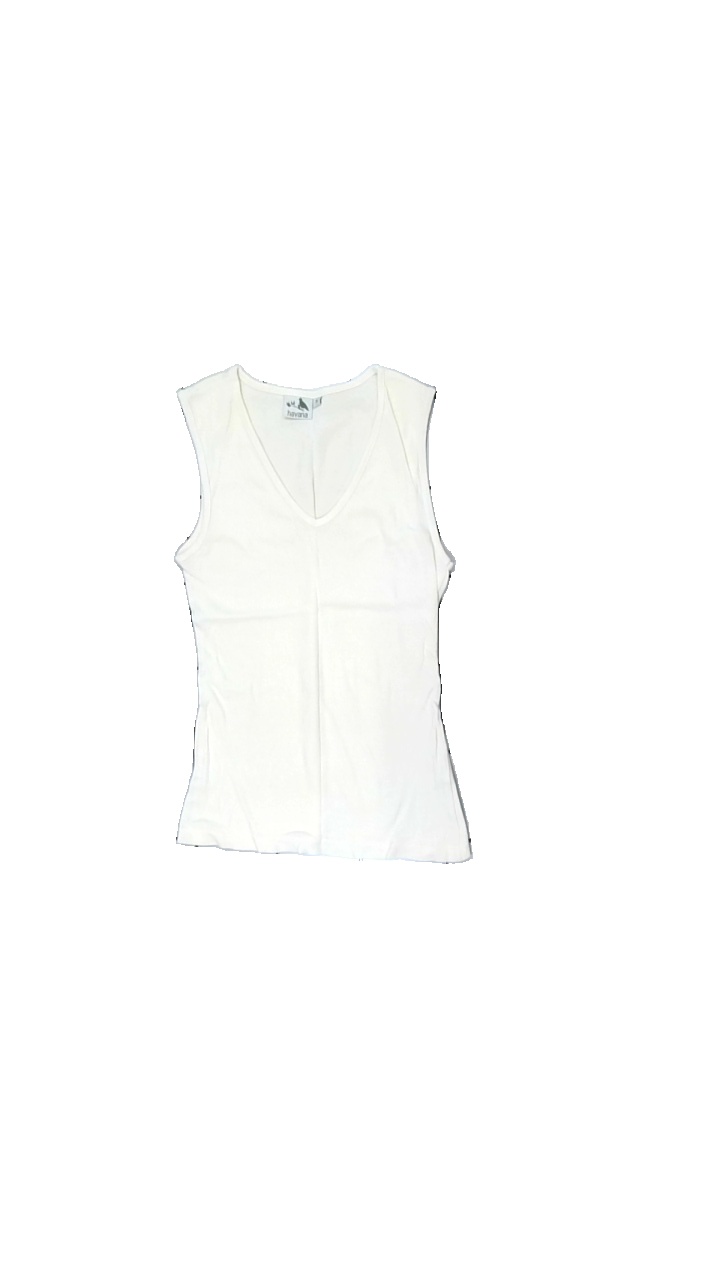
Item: Tank Top (Ladies)
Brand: Havana
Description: gult linne, solblekt/ojämn i färgen, lätt nopprig
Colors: Yellow
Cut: Regular
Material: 100% cotton
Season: Summer
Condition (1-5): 3
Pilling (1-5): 4
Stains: Major
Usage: Export
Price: <50